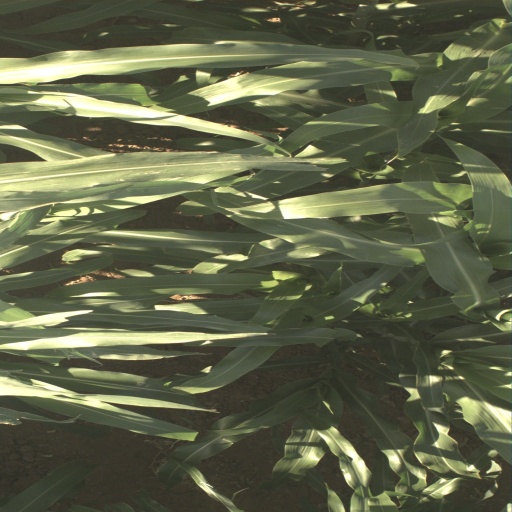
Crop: sorghum